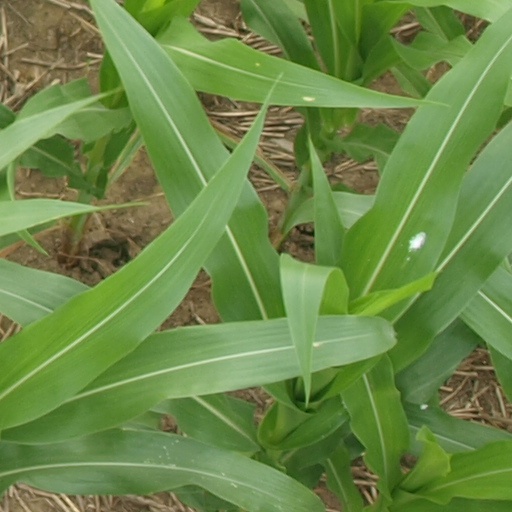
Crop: maize; corn